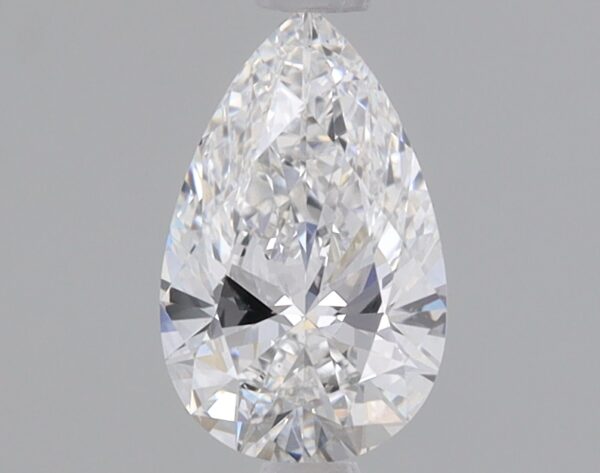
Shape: pear
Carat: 0.81
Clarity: VS1
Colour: D
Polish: EX
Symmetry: EX
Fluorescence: NONE
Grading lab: IGI
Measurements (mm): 8.39 x 5.25 x 3.15